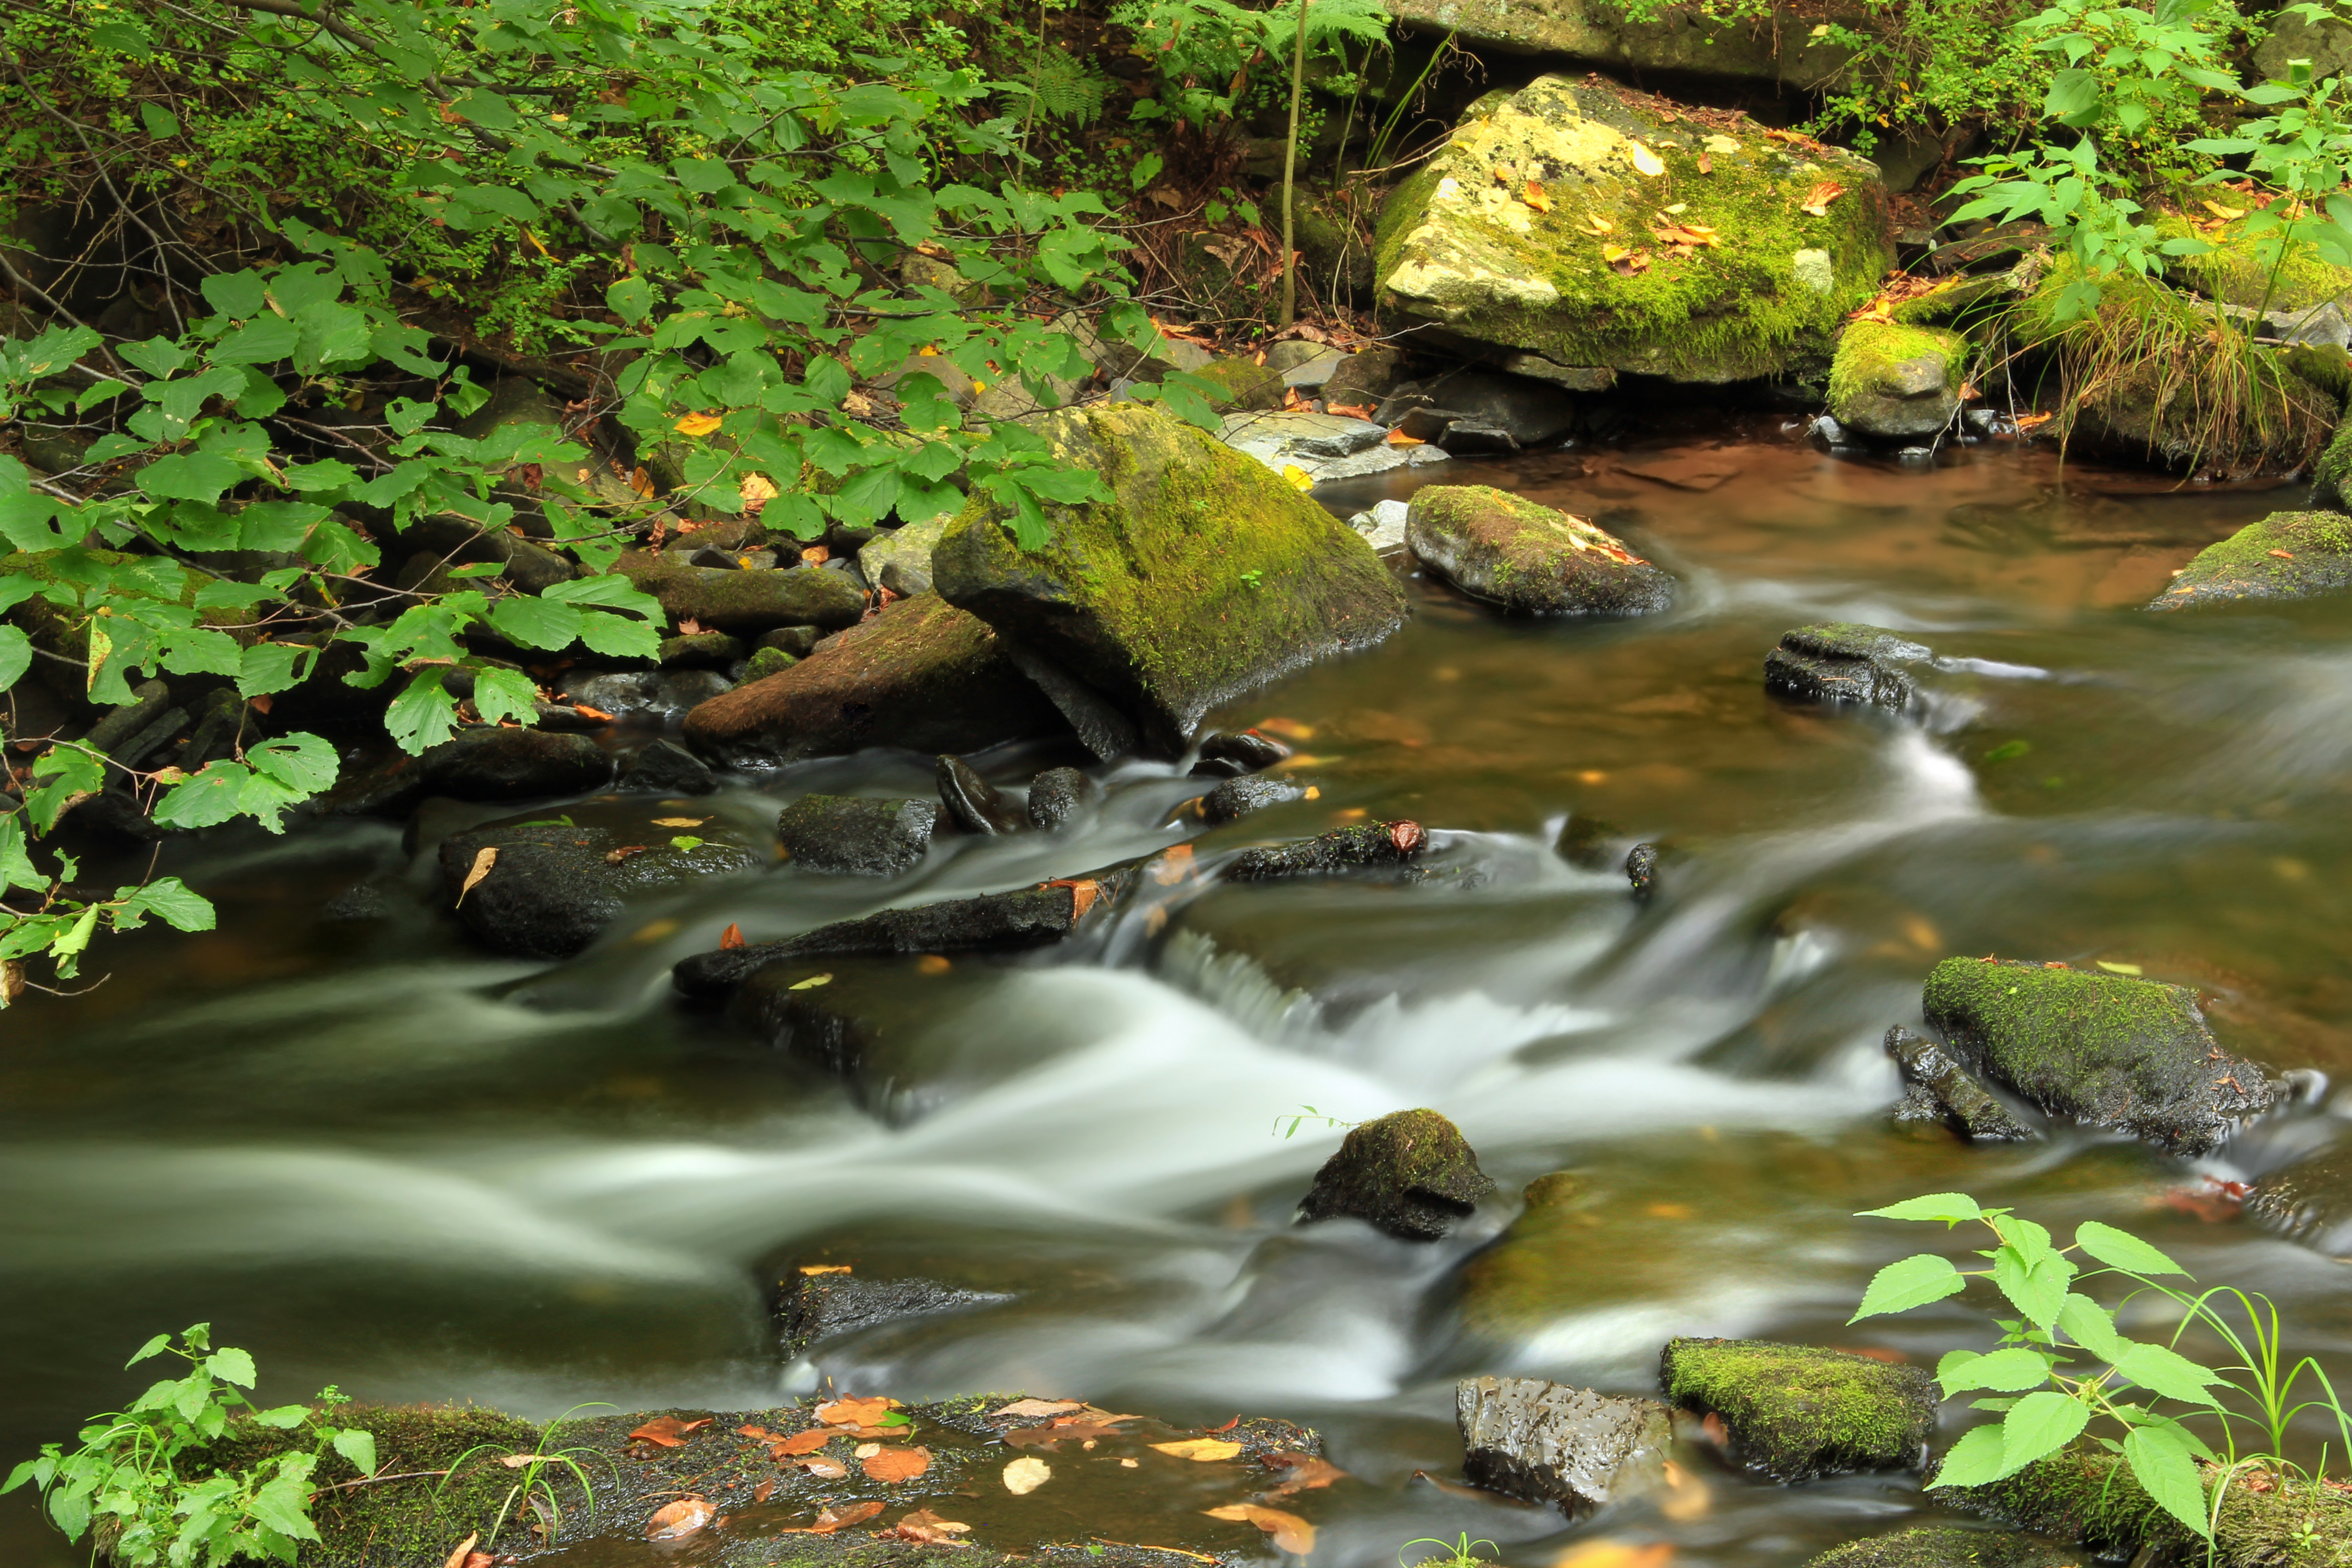
water, forest, waterfall, creek, wilderness, hiking, leaf, flower, river, summer, moss, pond, stream, jungle, autumn, rapid, botany, plants, body of water, rocks, creativecommons, vegetation, rainforest, clintoncounty, undergrowth, cascades, pennsylvania, baldeaglestateforest, baldeaglemountain, mountlogan, mtlogan, mountlogannaturalarea, mtlogannaturalarea, woodland, habitat, water feature, watercourse, eastkammerdinerrun, fish pond